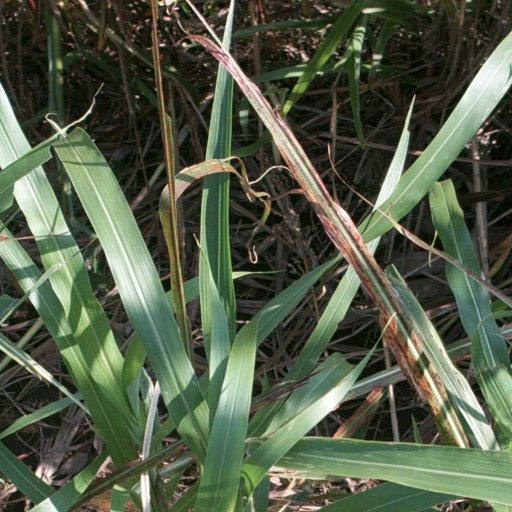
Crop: sorghum